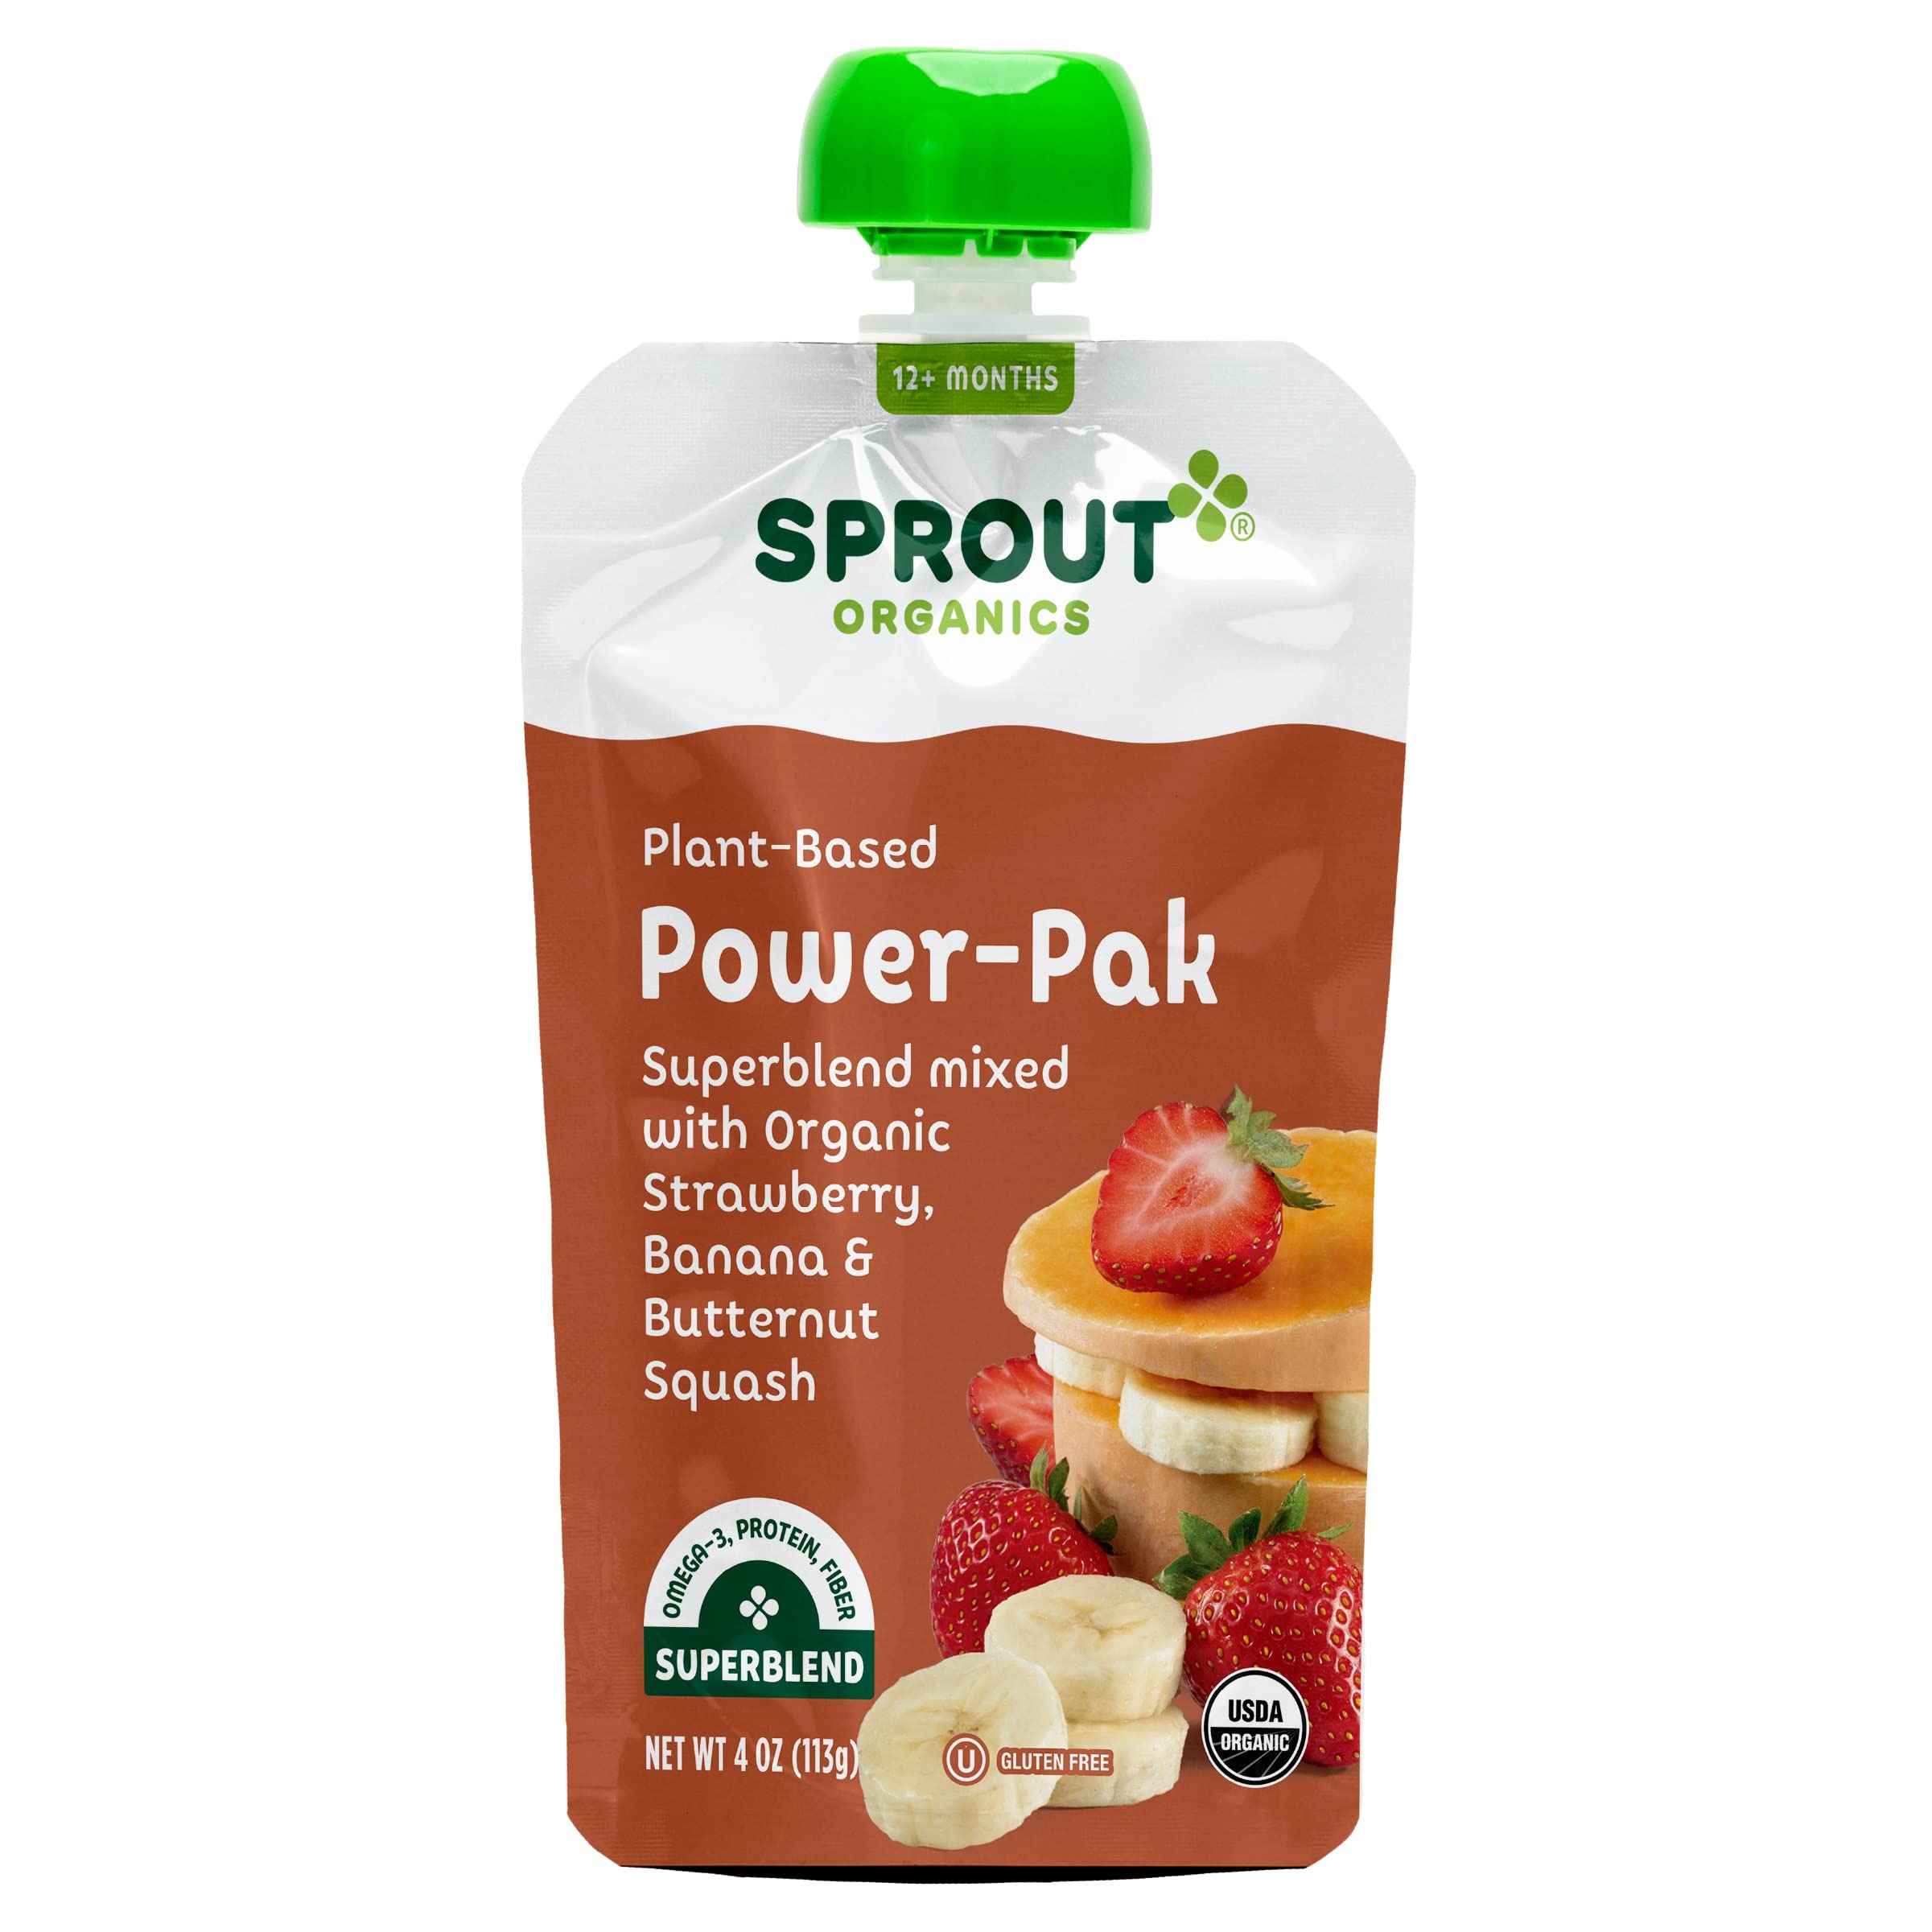
Item Name: Sprout Organics Superblend With Strawberry Banana and Butternut Squash, 4 Oz Pouch
Bullet Point 1: TODDLER-APPROVED: Sprout Stage 4 Pouches offer delicious combinations of whole fruits & veggies to help your toddler get the nutrition they need; for babies and toddlers 12+ months
Bullet Point 2: CLEAN INGREDIENTS: Sprout Stage 4 Purees are USDA certified organic, non-GMO, gluten-free, dairy-free and vegan-friendly; they don't contain any concentrates or anything artificial
Bullet Point 3: NUTRIENT-RICH: Our baby food recipes utilize plant-based nutrients and unique Superblends that deliver 3g of protein, 3-5g of fiber, and a full serving of veggies & fruit in each pouch
Bullet Point 4: TRUSTED BY FAMILIES: Sprout is committed to your little ones' well being; all of our baby and toddler foods are made from the cleanest ingredients and served in BPA-free packaging
Bullet Point 5: MORE TO LOVE: Try Sprout's full line of organic stage 2 and stage 3 baby food pouches, baby snack puffs, stage 4 toddler pouches, toddler snacks and toddler meals
Value: 4.0
Unit: Ounce

Price: 2.49